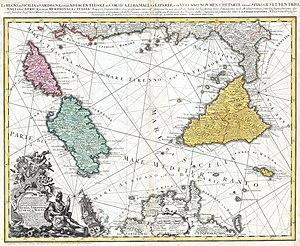
L'Italie possède une histoire qui est intimement liée à l'Europe et au bassin méditerranéen.